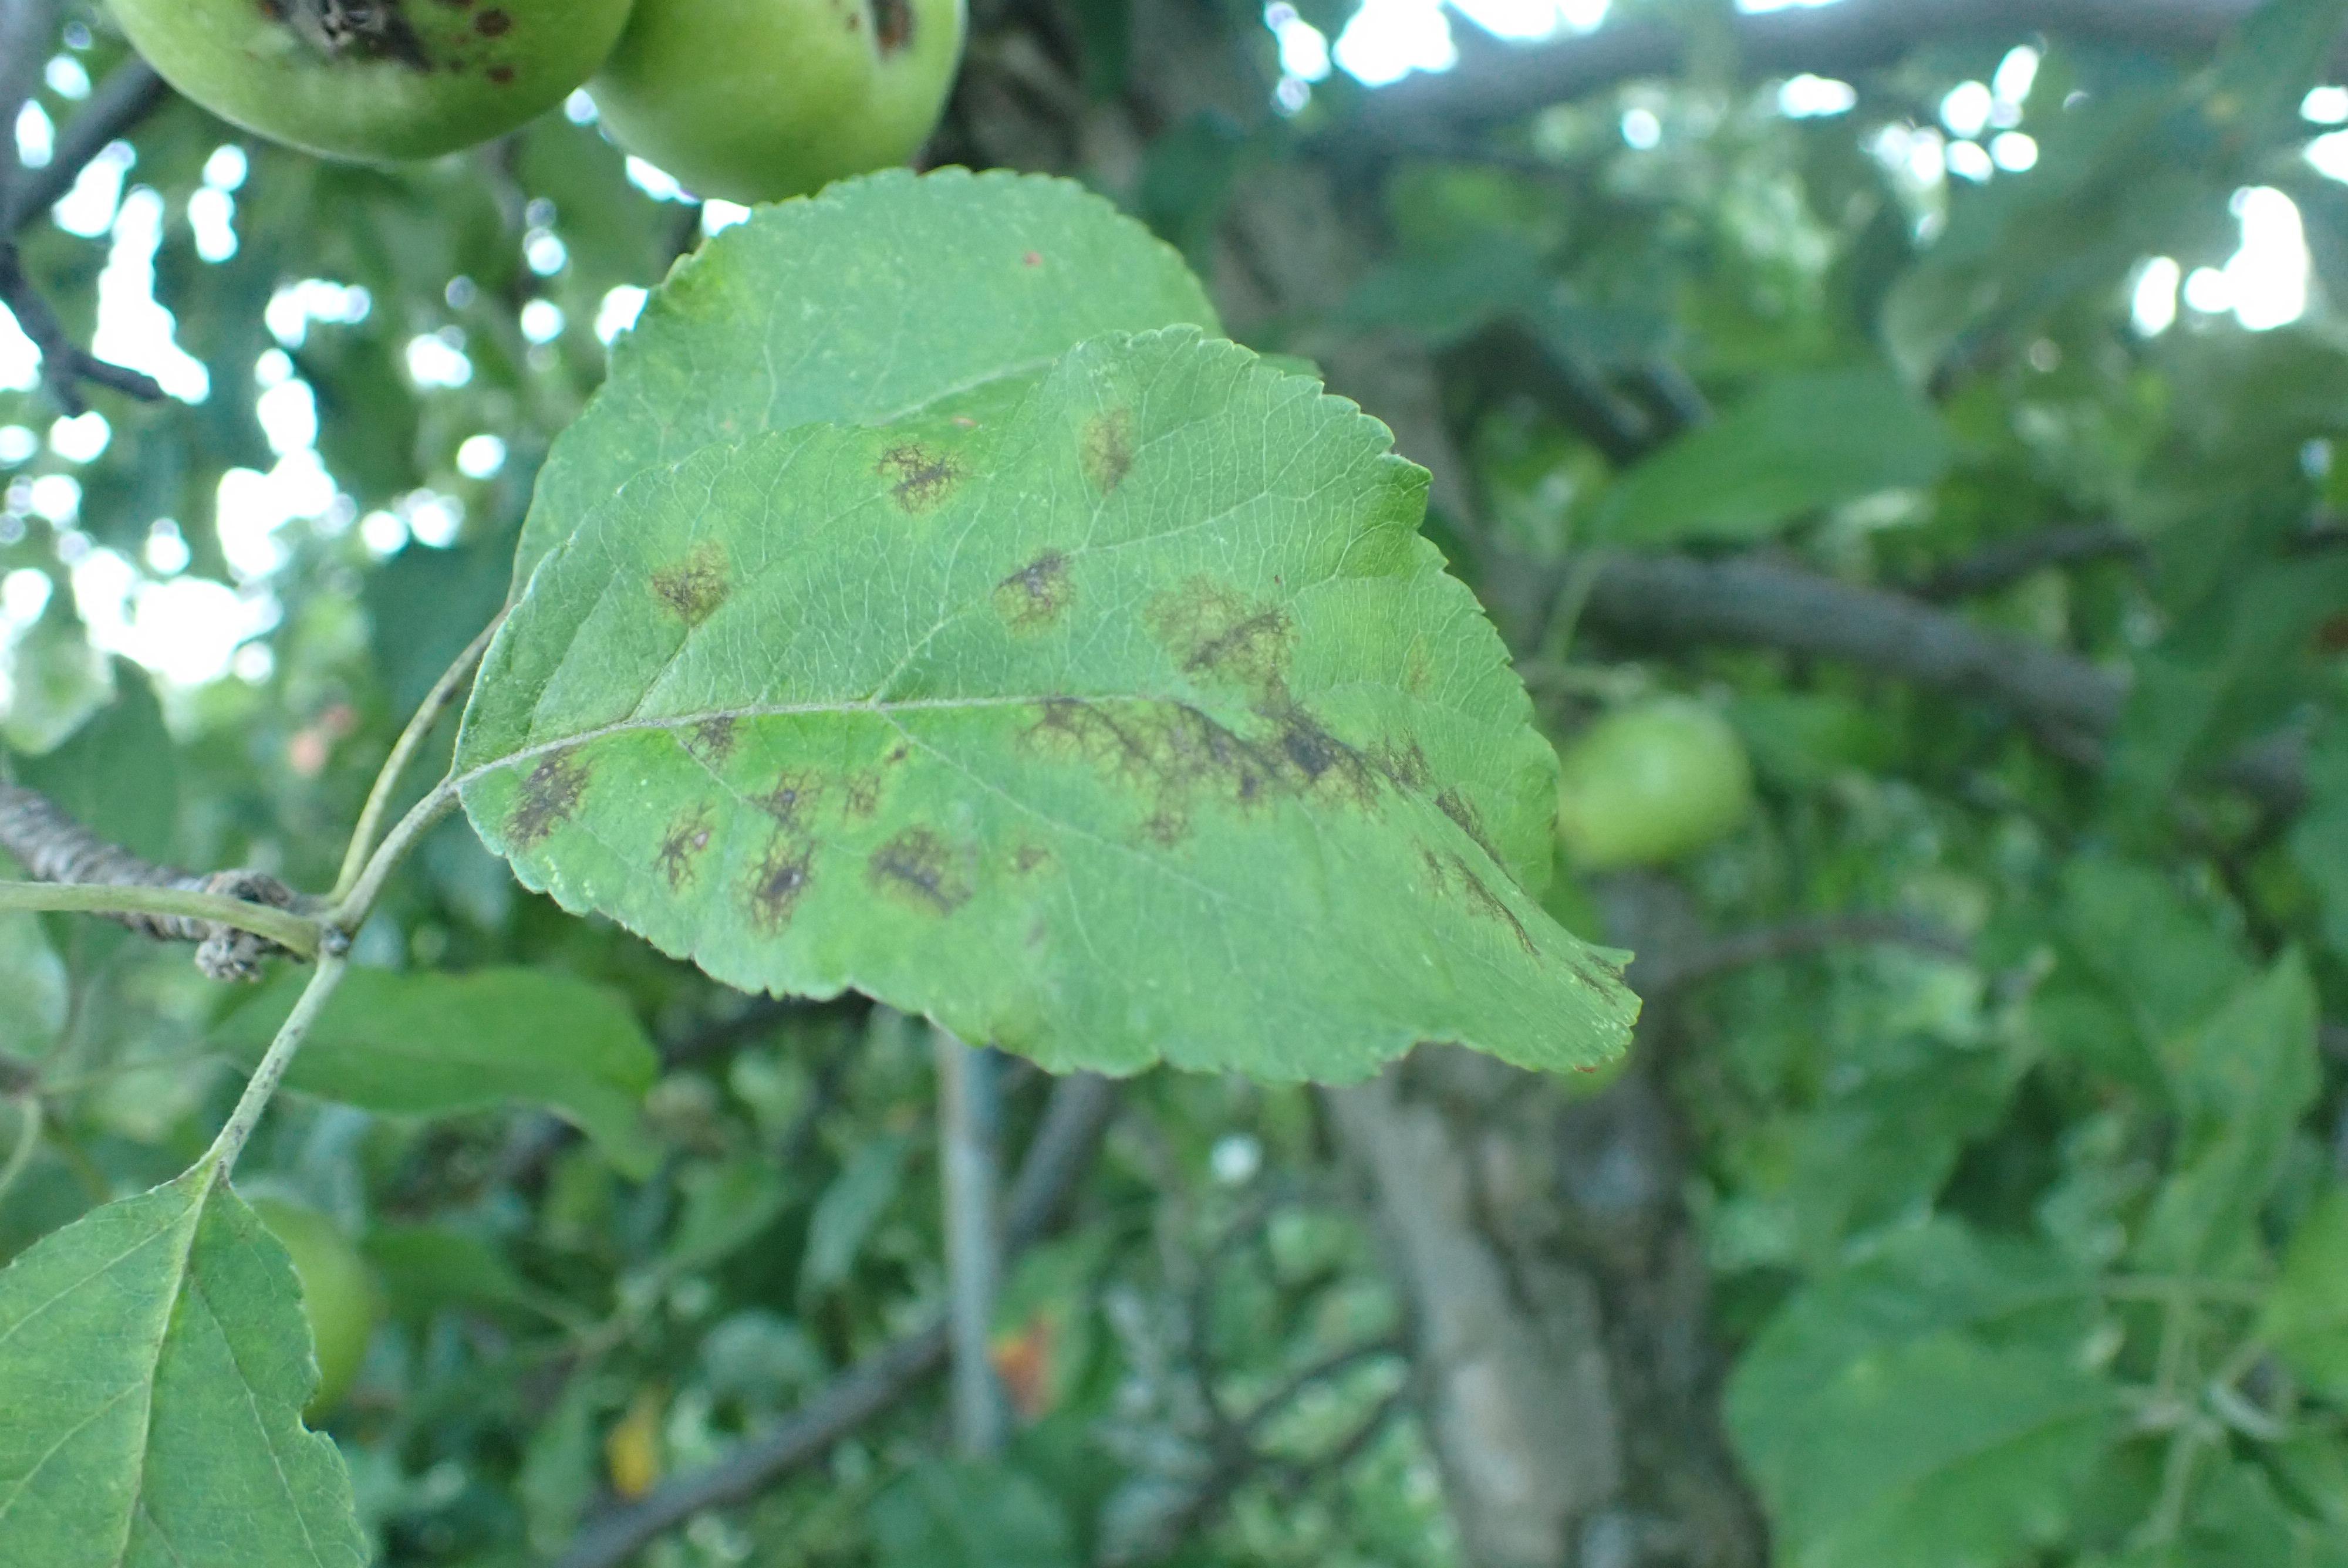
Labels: scab